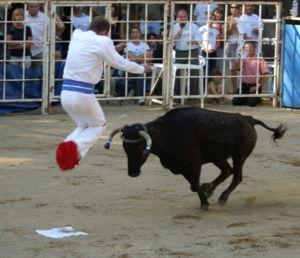
Sauteur en action dans une course landaise. Português: Salto em ação em uma corrida de Landes.
Le sauteur est, avec l'écarteur, un des deux toreros de la course landaise. Il affronte la « coursière », vache de course landaise, en réalisant des sauts au-dessus d'elle.
Le saut au-dessus du taureau également nommé sauté de taureau ou Voltige avec taureau ou taurokathapsia est un motif de l’art figuratif de l’âge du bronze moyen, et en particulier de la civilisation minoenne. Ce motif est également présent chez les Hittites en Anatolie, au Levant, sur le complexe archéologique bactro-margien et dans la civilisation de la vallée de l'Indus.
La course landaise est un sport pratiqué essentiellement dans les départements français des Landes et du Gers, reconnu par le ministère de la Santé et des Sports et géré par la Fédération française de la course landaise. C'est également une tradition tauromachique appartenant au patrimoine culturel gascon.
Ce glossaire recense et définit les termes de la tauromachie sous ses différentes formes, à l'exception de la course camarguaise, qui fait l'objet d'un article spécifique : le lexique de la course camarguaise.